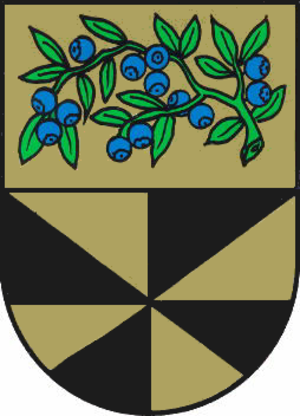
Affinghausen
Coat of arms of Affinghausen
Affinghausen er en kommune i amtet Schwaförden i Landkreis Diepholz i den tyske delstat Niedersachsen.